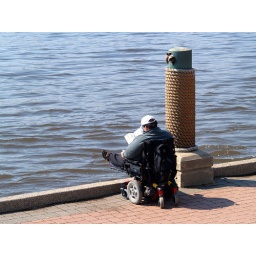
Man in wheelchair reading a book while sitting next to the Mississippi River in Riverside Park at La Crosse, Wisconsin.